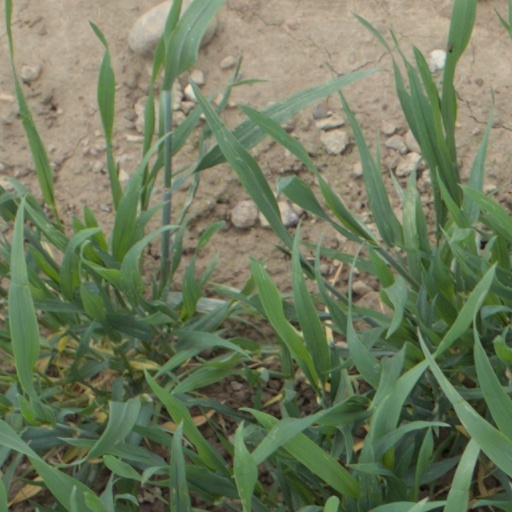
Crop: wheat